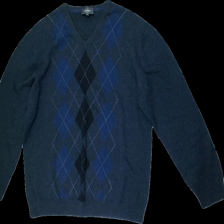
View: front
Type: Sweater
Category: Men
Brand: Atlant (Dressman)
Colors: Blue, Grey, Black
Material: 100% Cotton
Pattern: Other
Cut: V-collar, Regular
Size: L
Price range: 50-100
Recommended usage: Reuse
Description: Blue knitted sweater with pattern